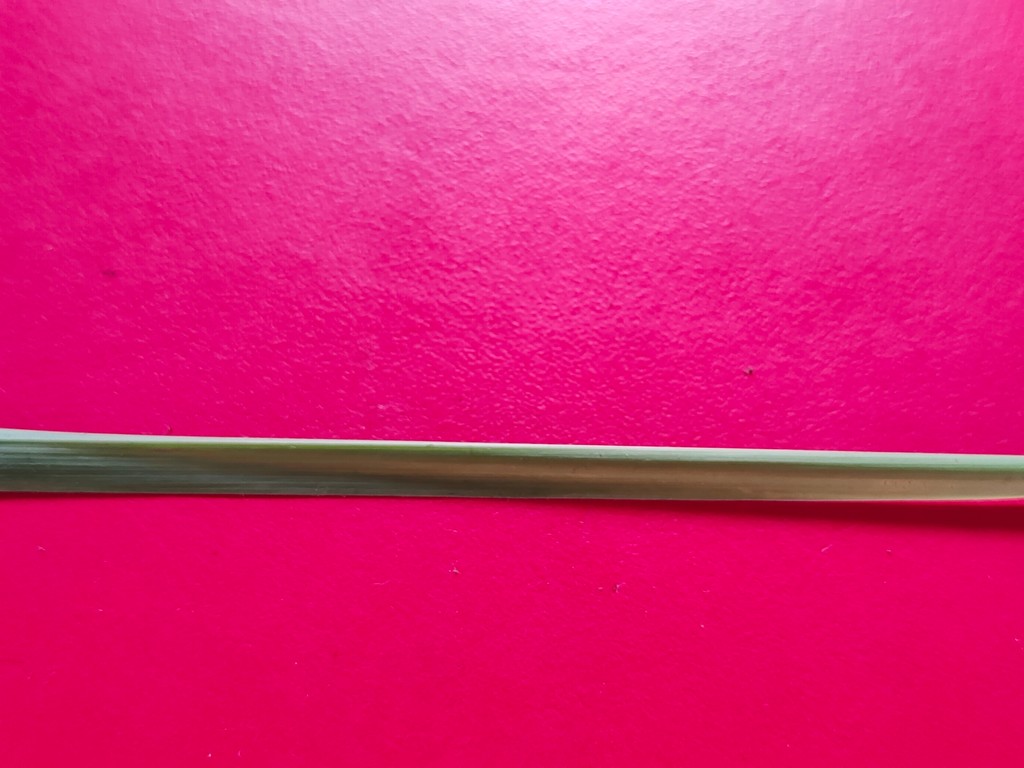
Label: Healthy